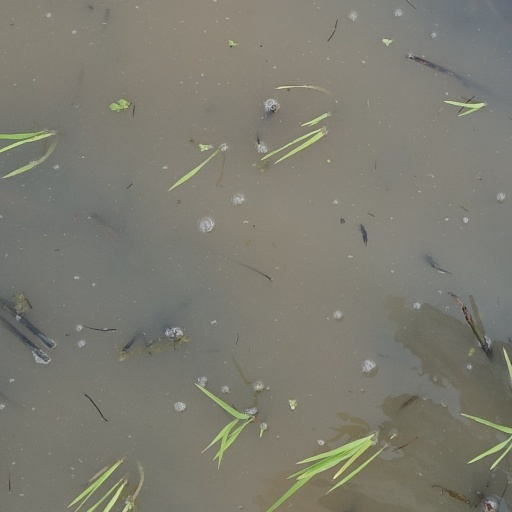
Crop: rice